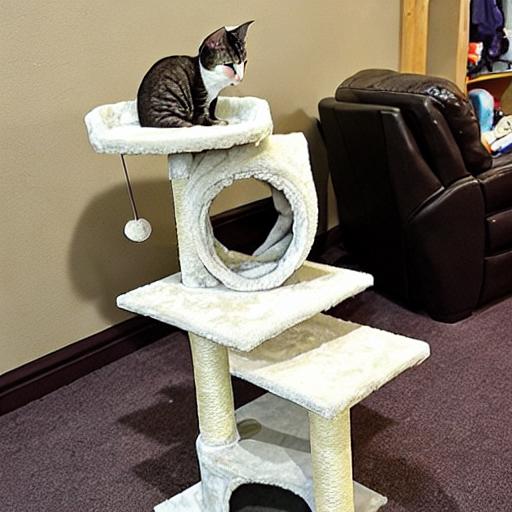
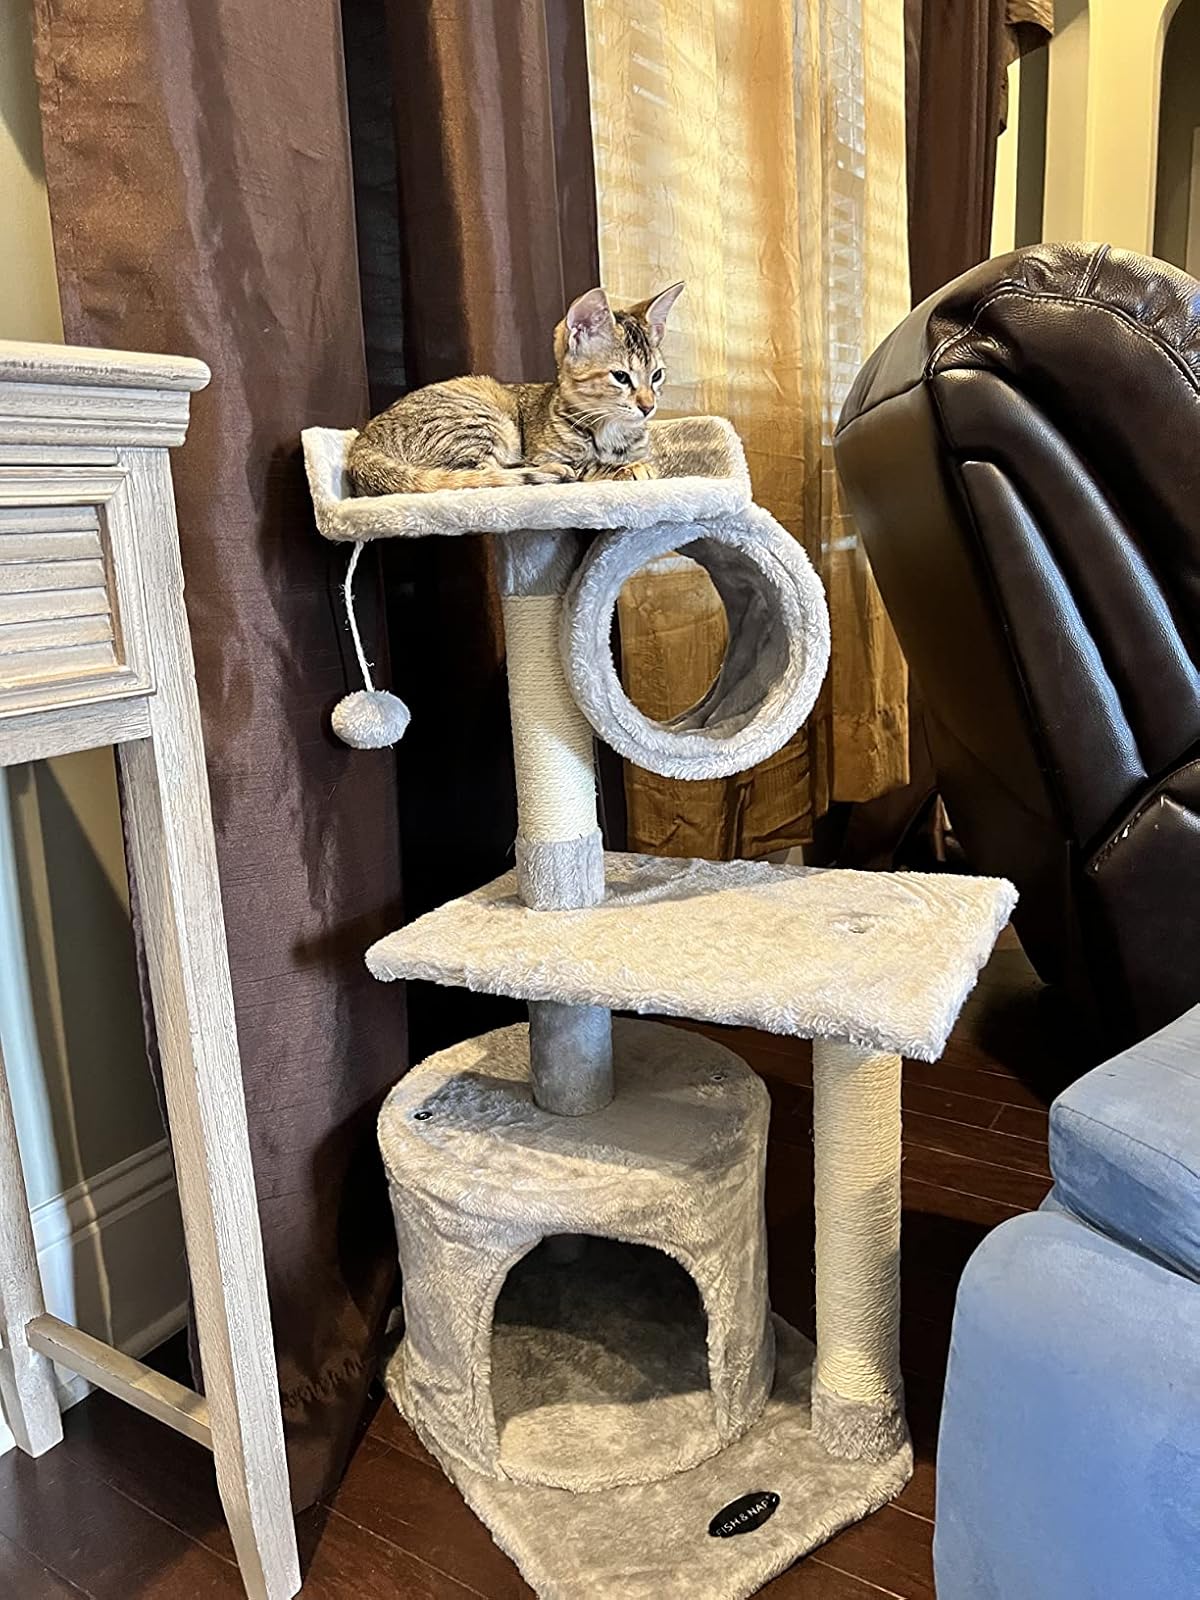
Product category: items_cat tree
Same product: no